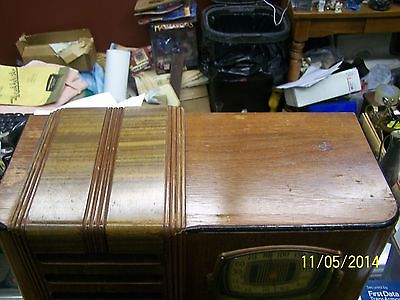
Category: table